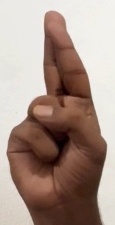
ASL sign: R